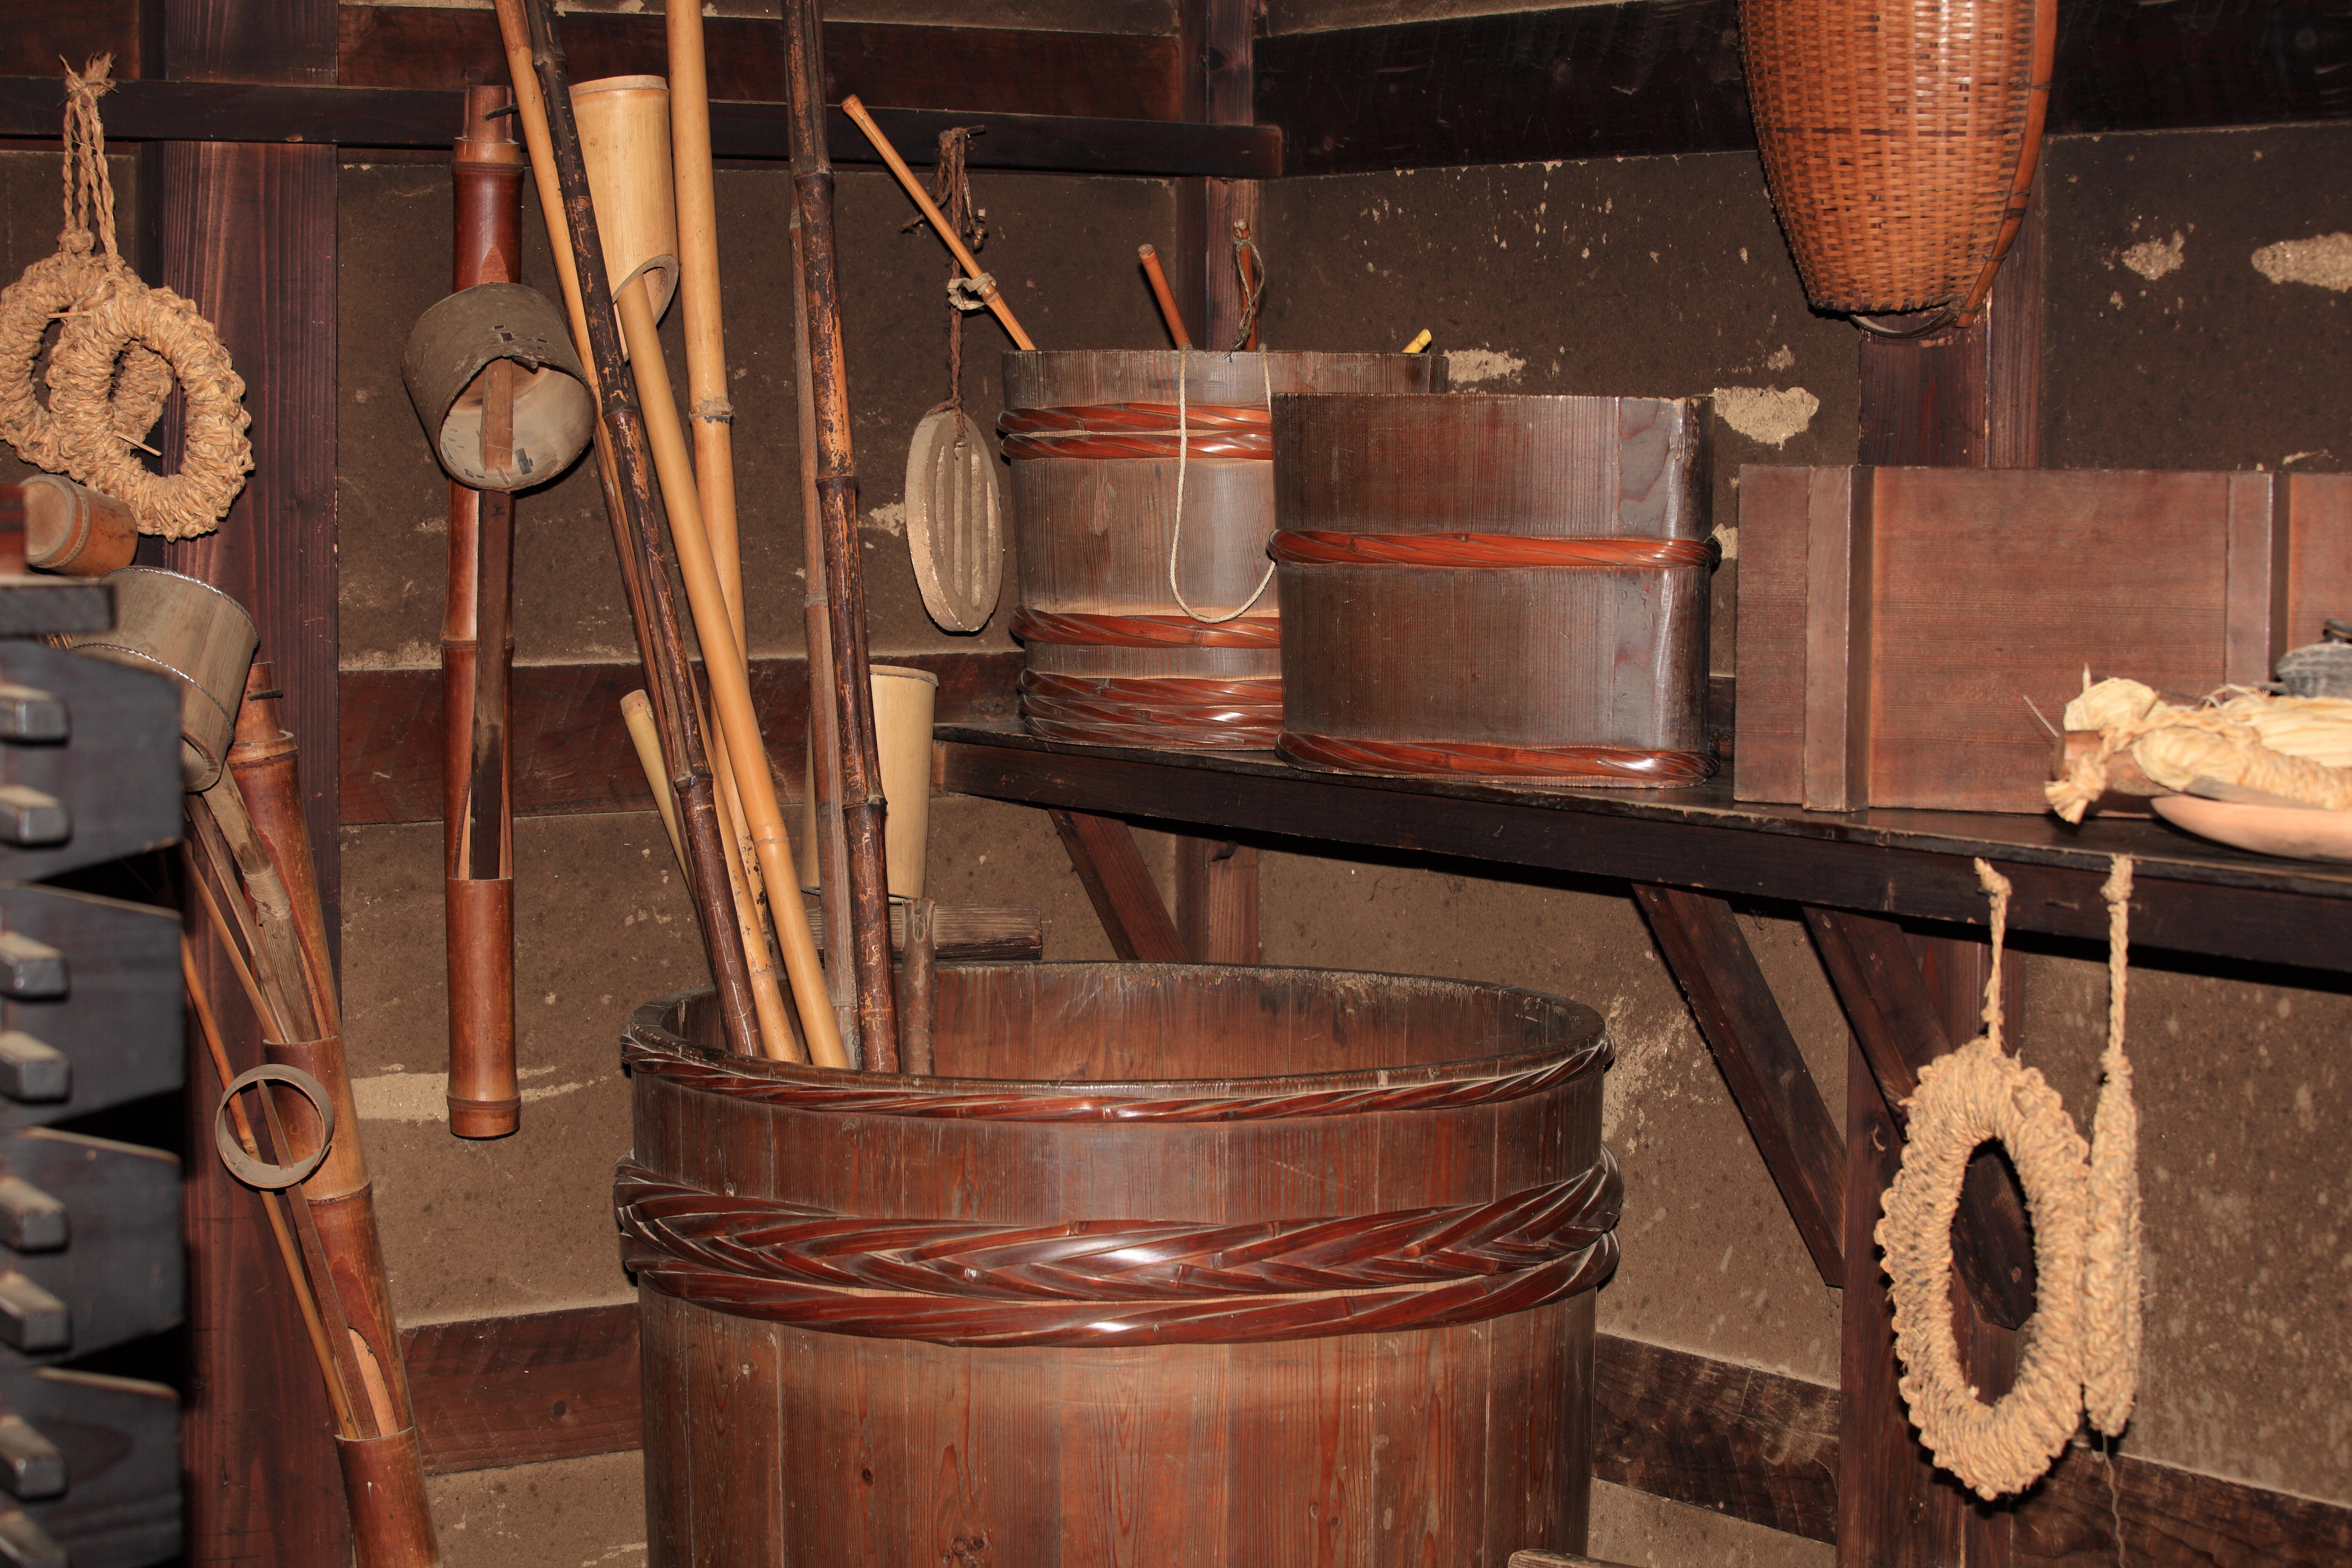
architecture, wood, farm, house, old, high, ancient, residence, furniture, barrel, design, japanese, 5d, style, hires, tourist attraction, carving, markii, traditional, folk, hi, res, resolution, man made object, ancient history